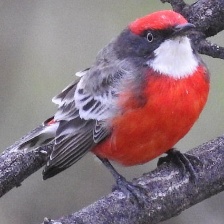
Species: CRIMSON CHAT
Scientific name: EPTHIANURA TRICOLOR